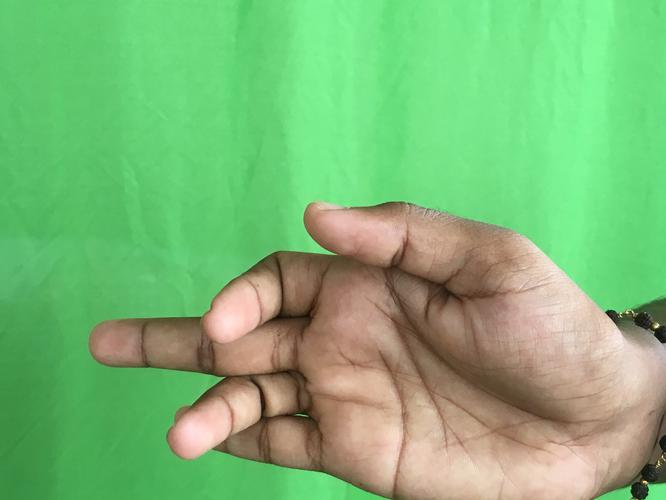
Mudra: Shukatundam
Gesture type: single_hand